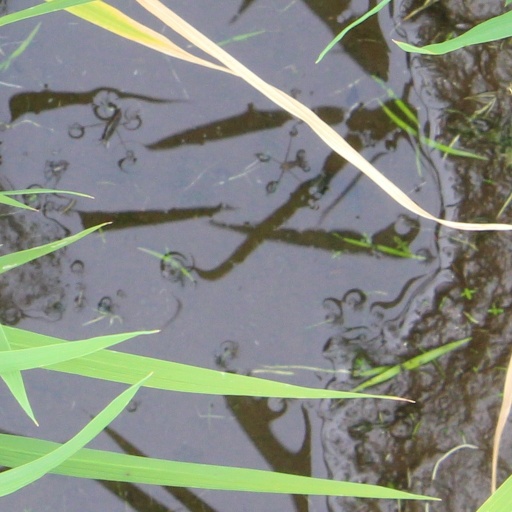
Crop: rice